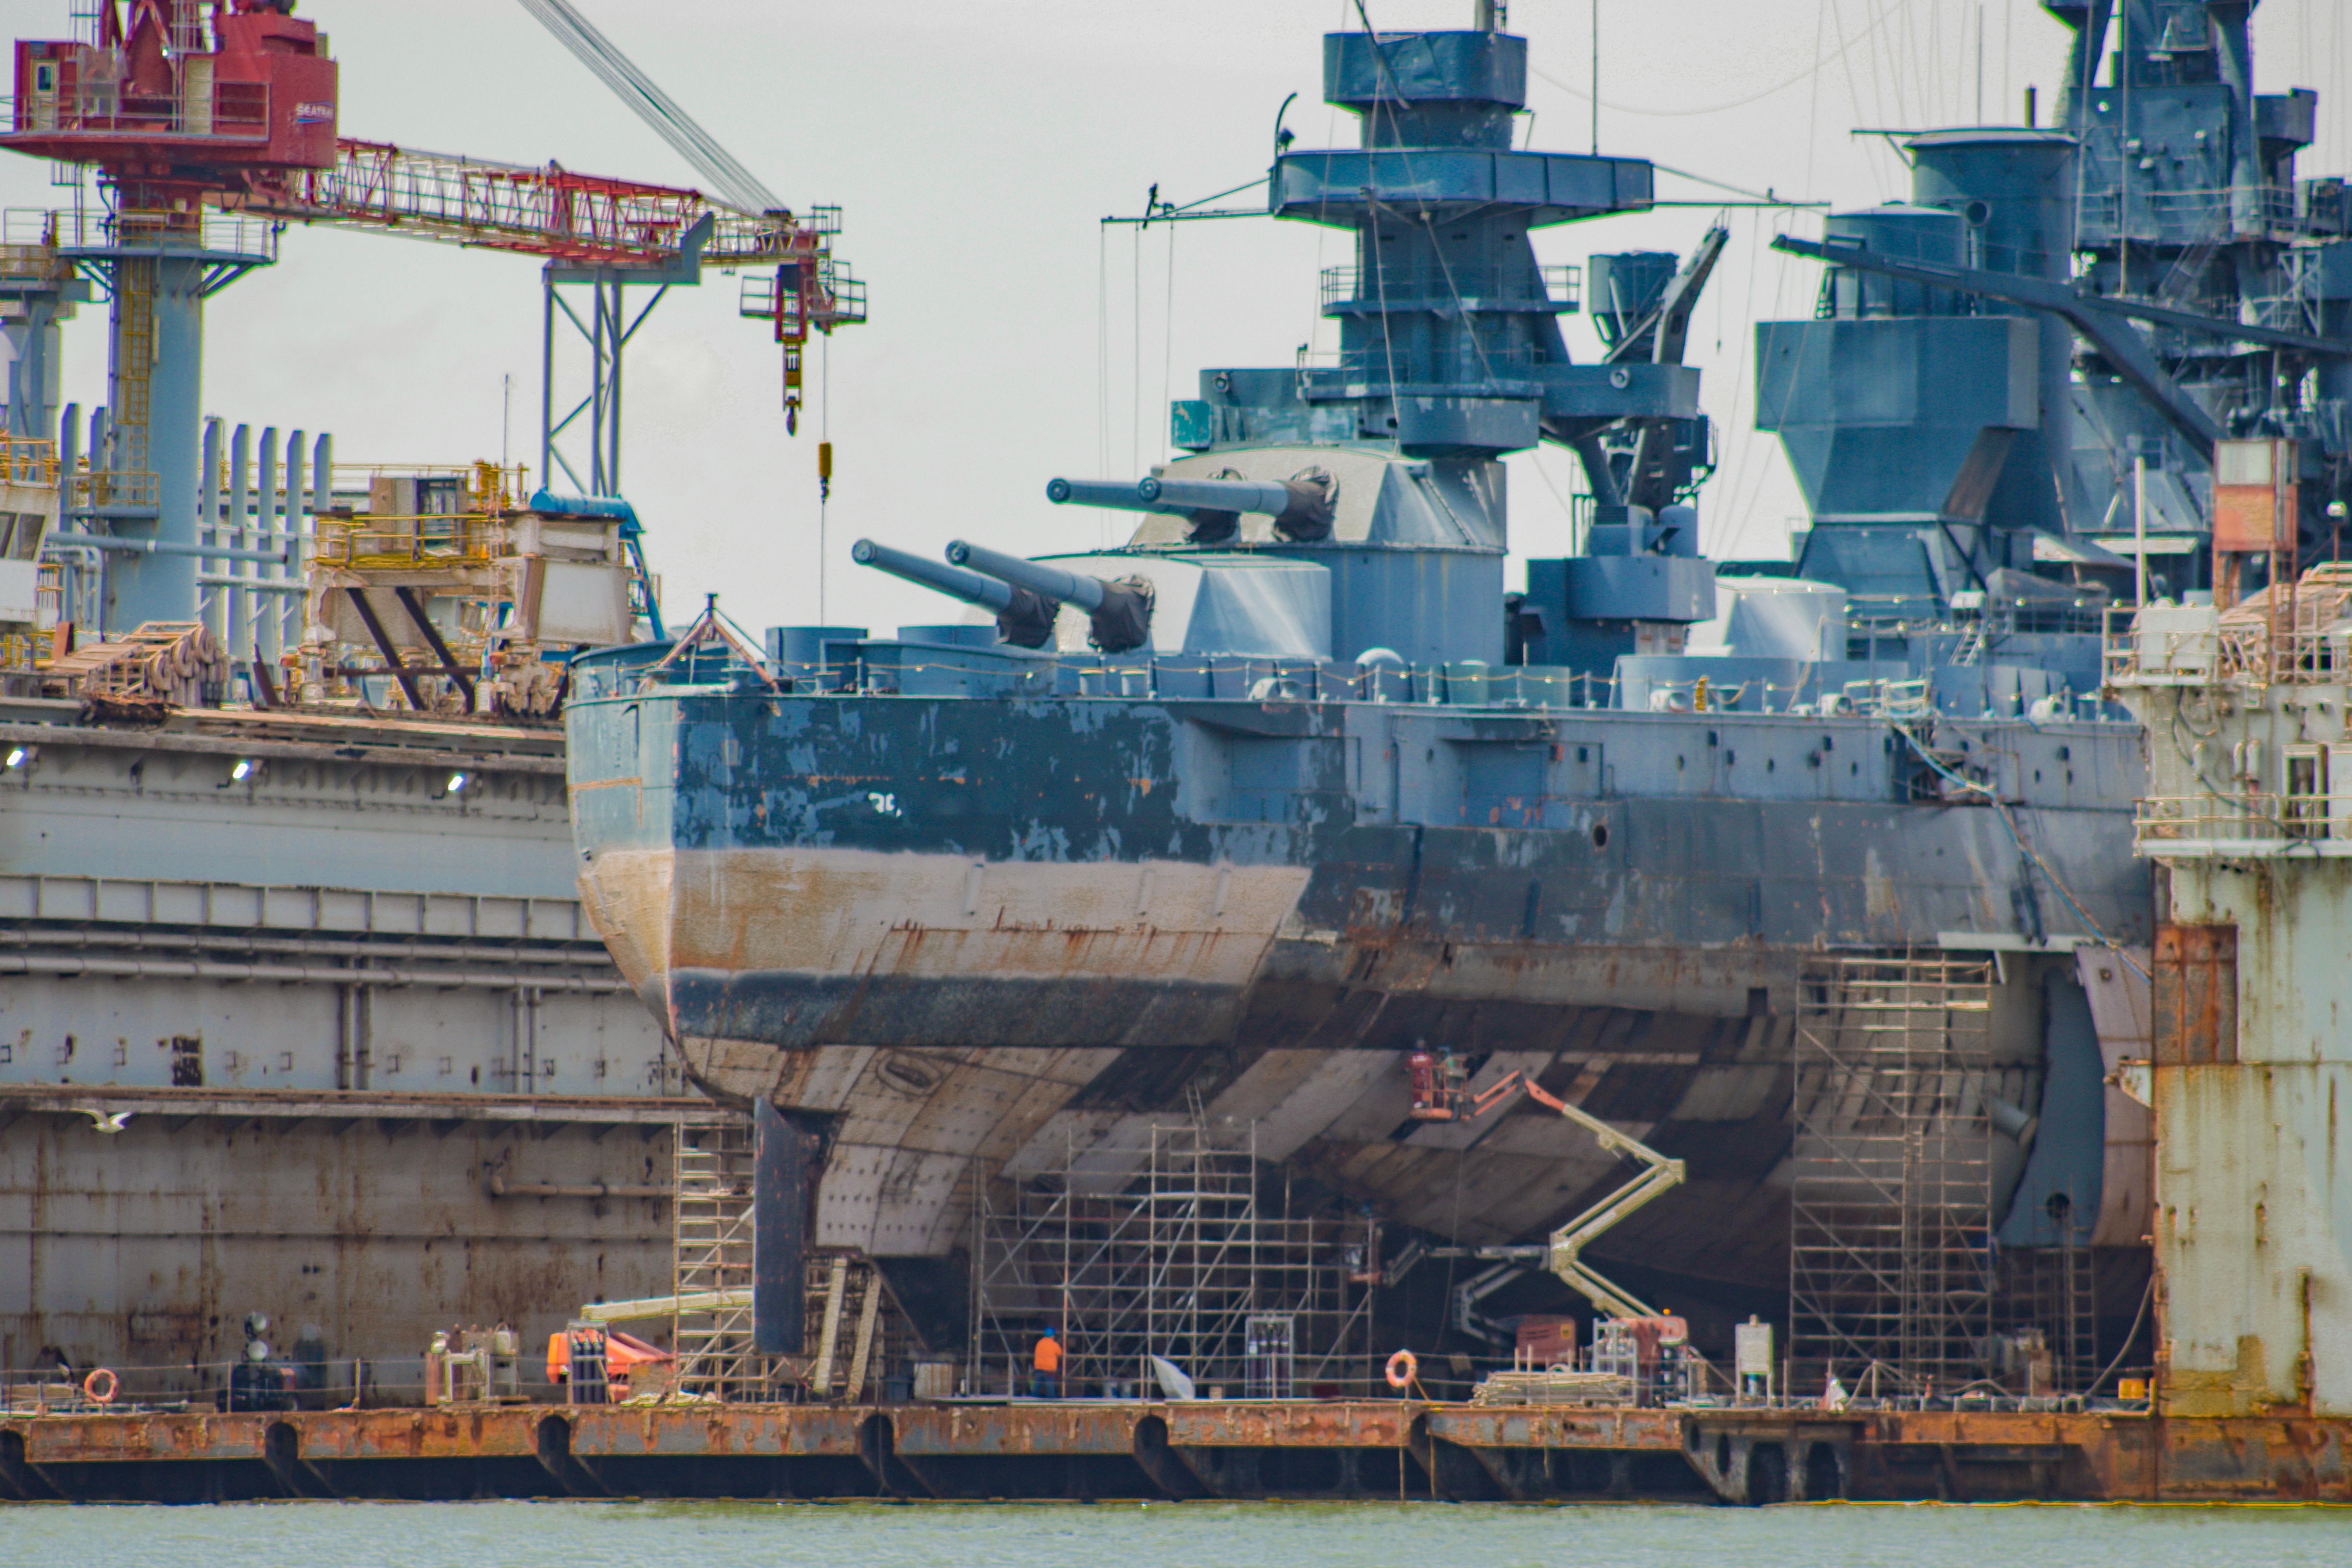
battleshiptexas, navy, ship, boat, dock, water, sky, clouds, outdoors, galvestontx, galveston, texas, naval architecture, watercraft, naval ship, warship, vehicle, harbor, machine, city, port, cruiser, channel, destroyer, dreadnought, freight transport, crane, cargo ship, auxiliary ship, meko